Lady Elizabeth Hastings

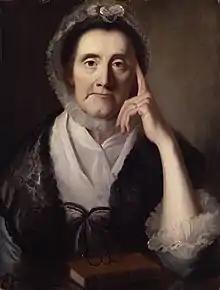
Elizabeth's sister-in-law and Methodist reformer, Selina, Countess of Huntingdon

Although women were not officially permitted to become members, she was closely connected to the Society for the Propagation of Christian Knowledge; this brought her into contact with wealthy philanthropist and Non-Juror Robert Nelson, whose works were apparently read as homilies at Ledston. Together with Lady Catherine Jones, in 1709 she funded a girls' school in Chelsea, supported by the Society. It is thought to be the first in England that had an all-women Board of Governors. The school and its curriculum was run by Mary Astell, an educationalist sometimes called the first English feminist. Astell was the daughter of a wealthy, upper-class merchant, who shared Elizabeth's Non-Juror connections and political beliefs. She is now best known for her essay 'Some reflections on marriage', in particular her question "If all Men are born free, how is it that all Women are born Slaves?" Elizabeth was distantly related to poet and playwright William Congreve; he referenced her in the "Tatler" journal, as did Richard Steele, who wrote "...to know her is an immediate check to loose behaviour, and to love her a liberal education."